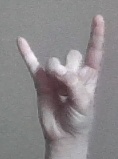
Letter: la